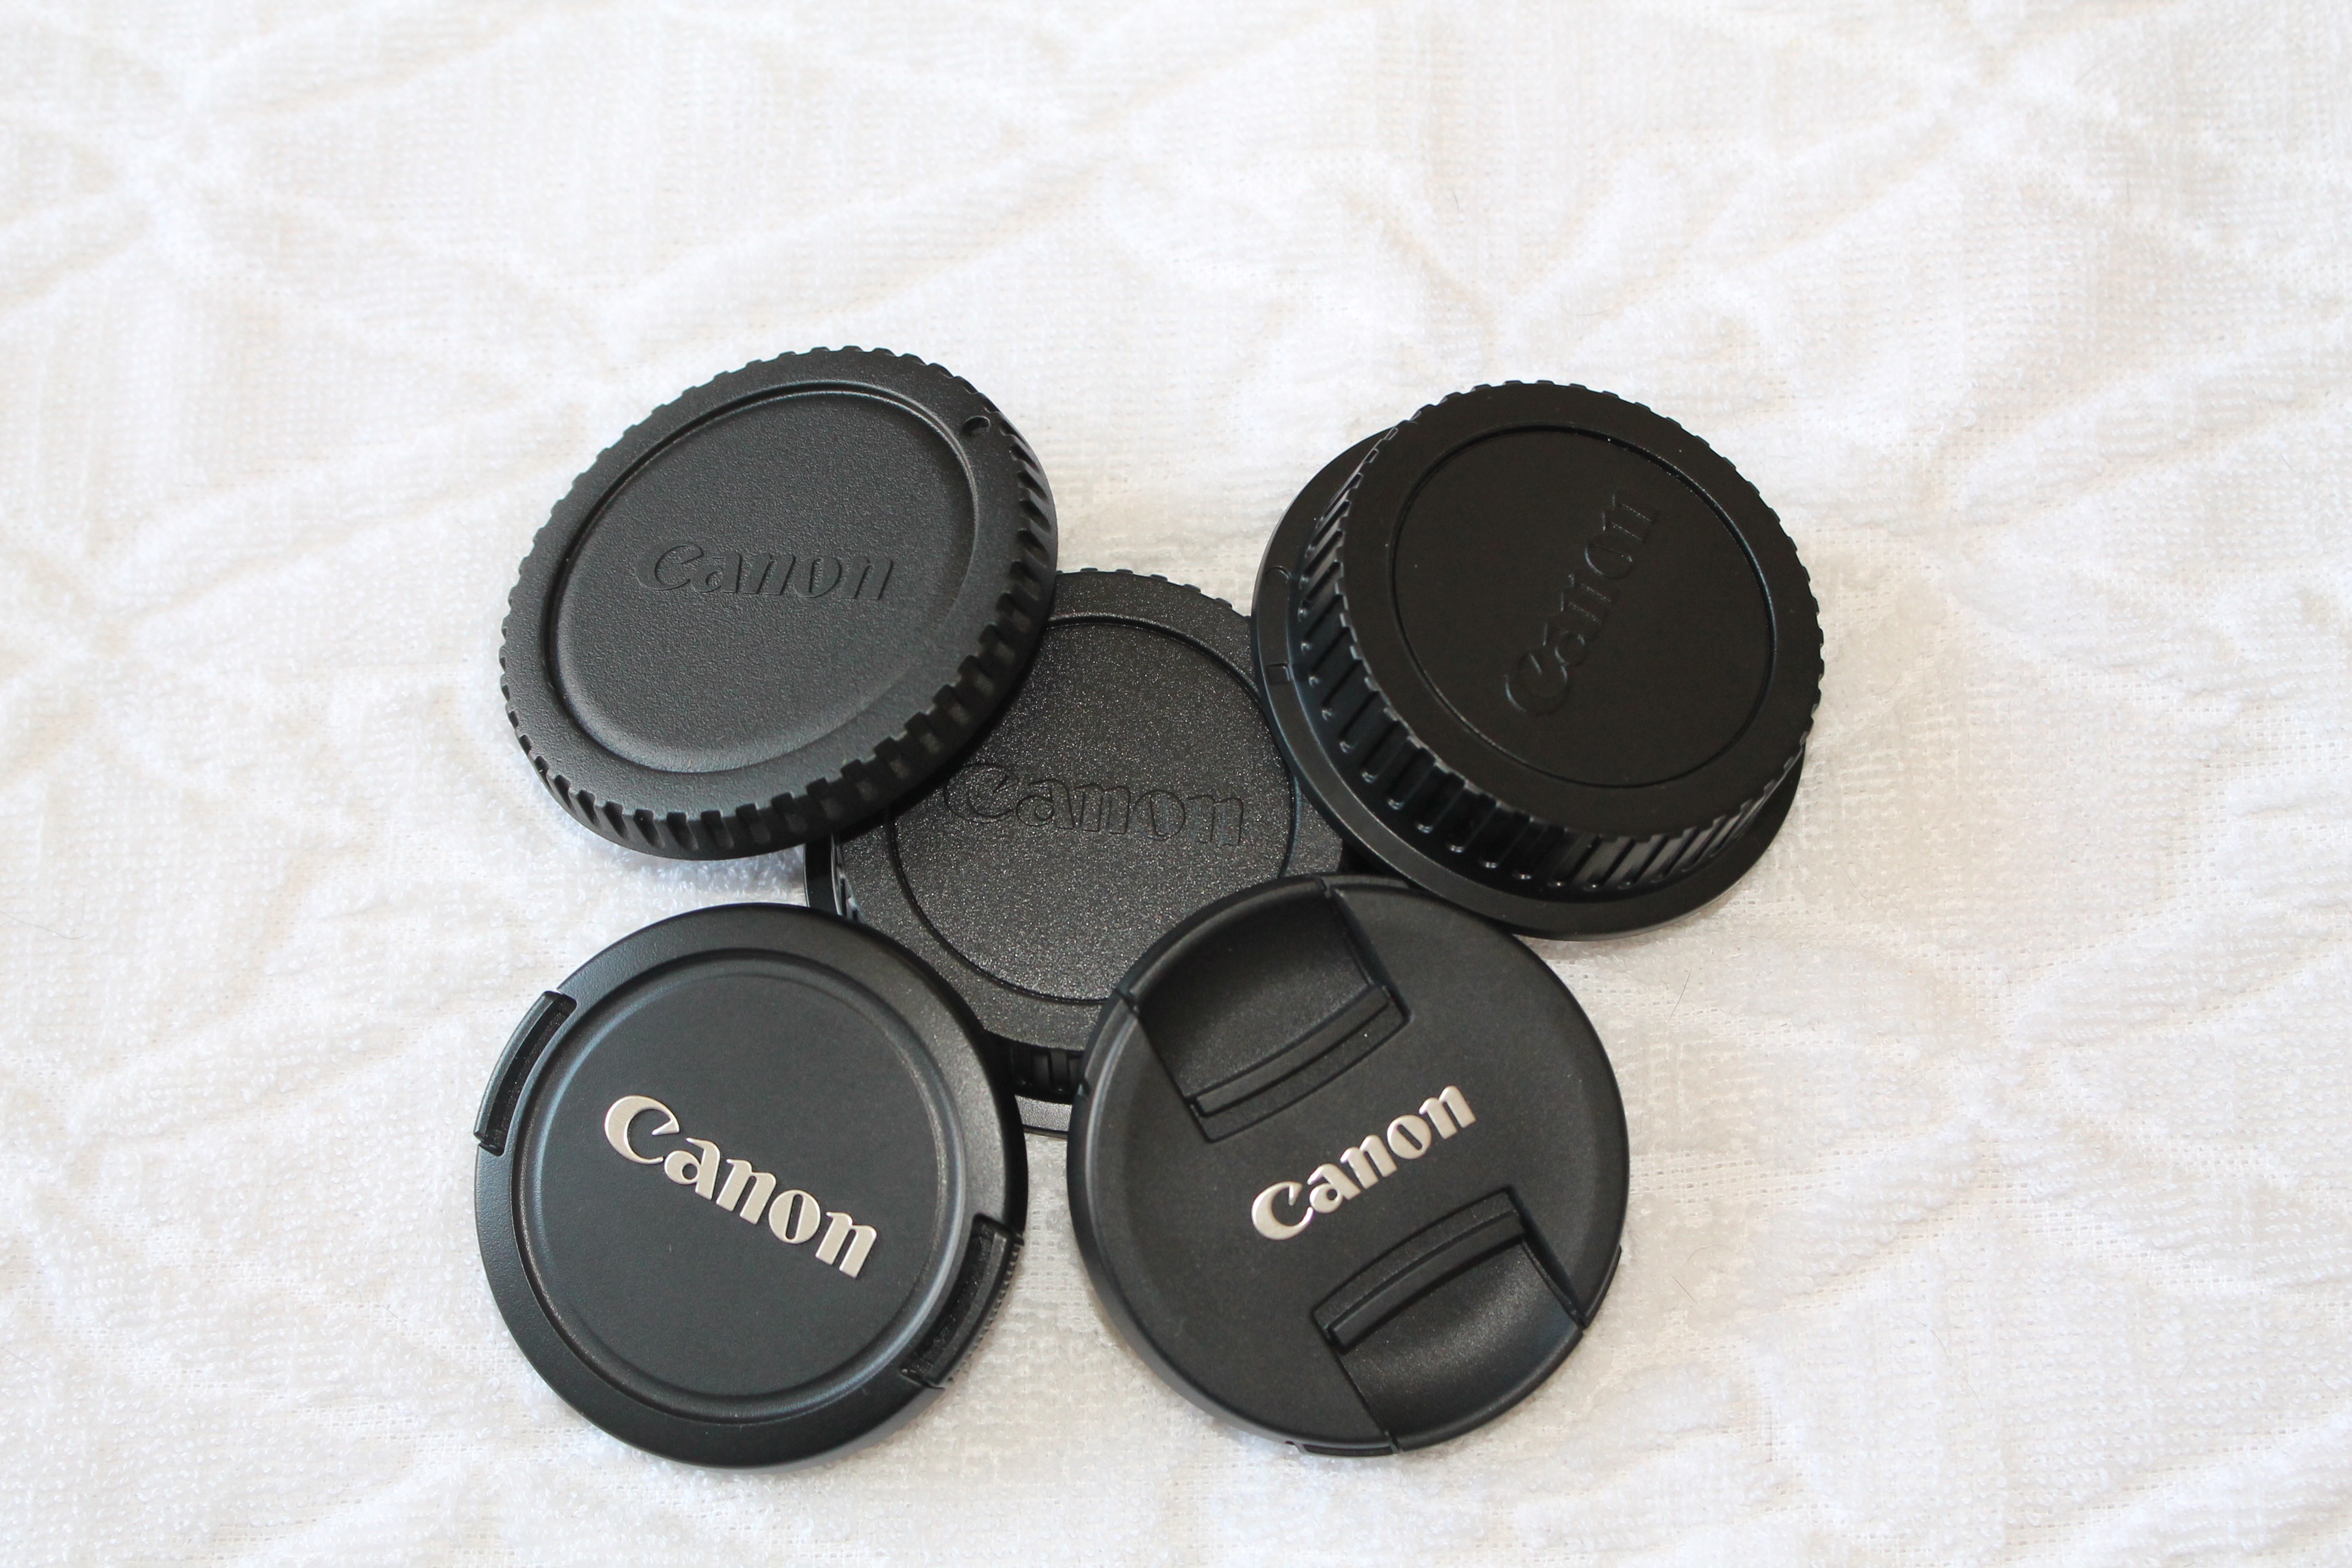
camera, cup, lens, canon, human body, product, eye, glasses, organ, camera lens, objective, lenses, cameras optics